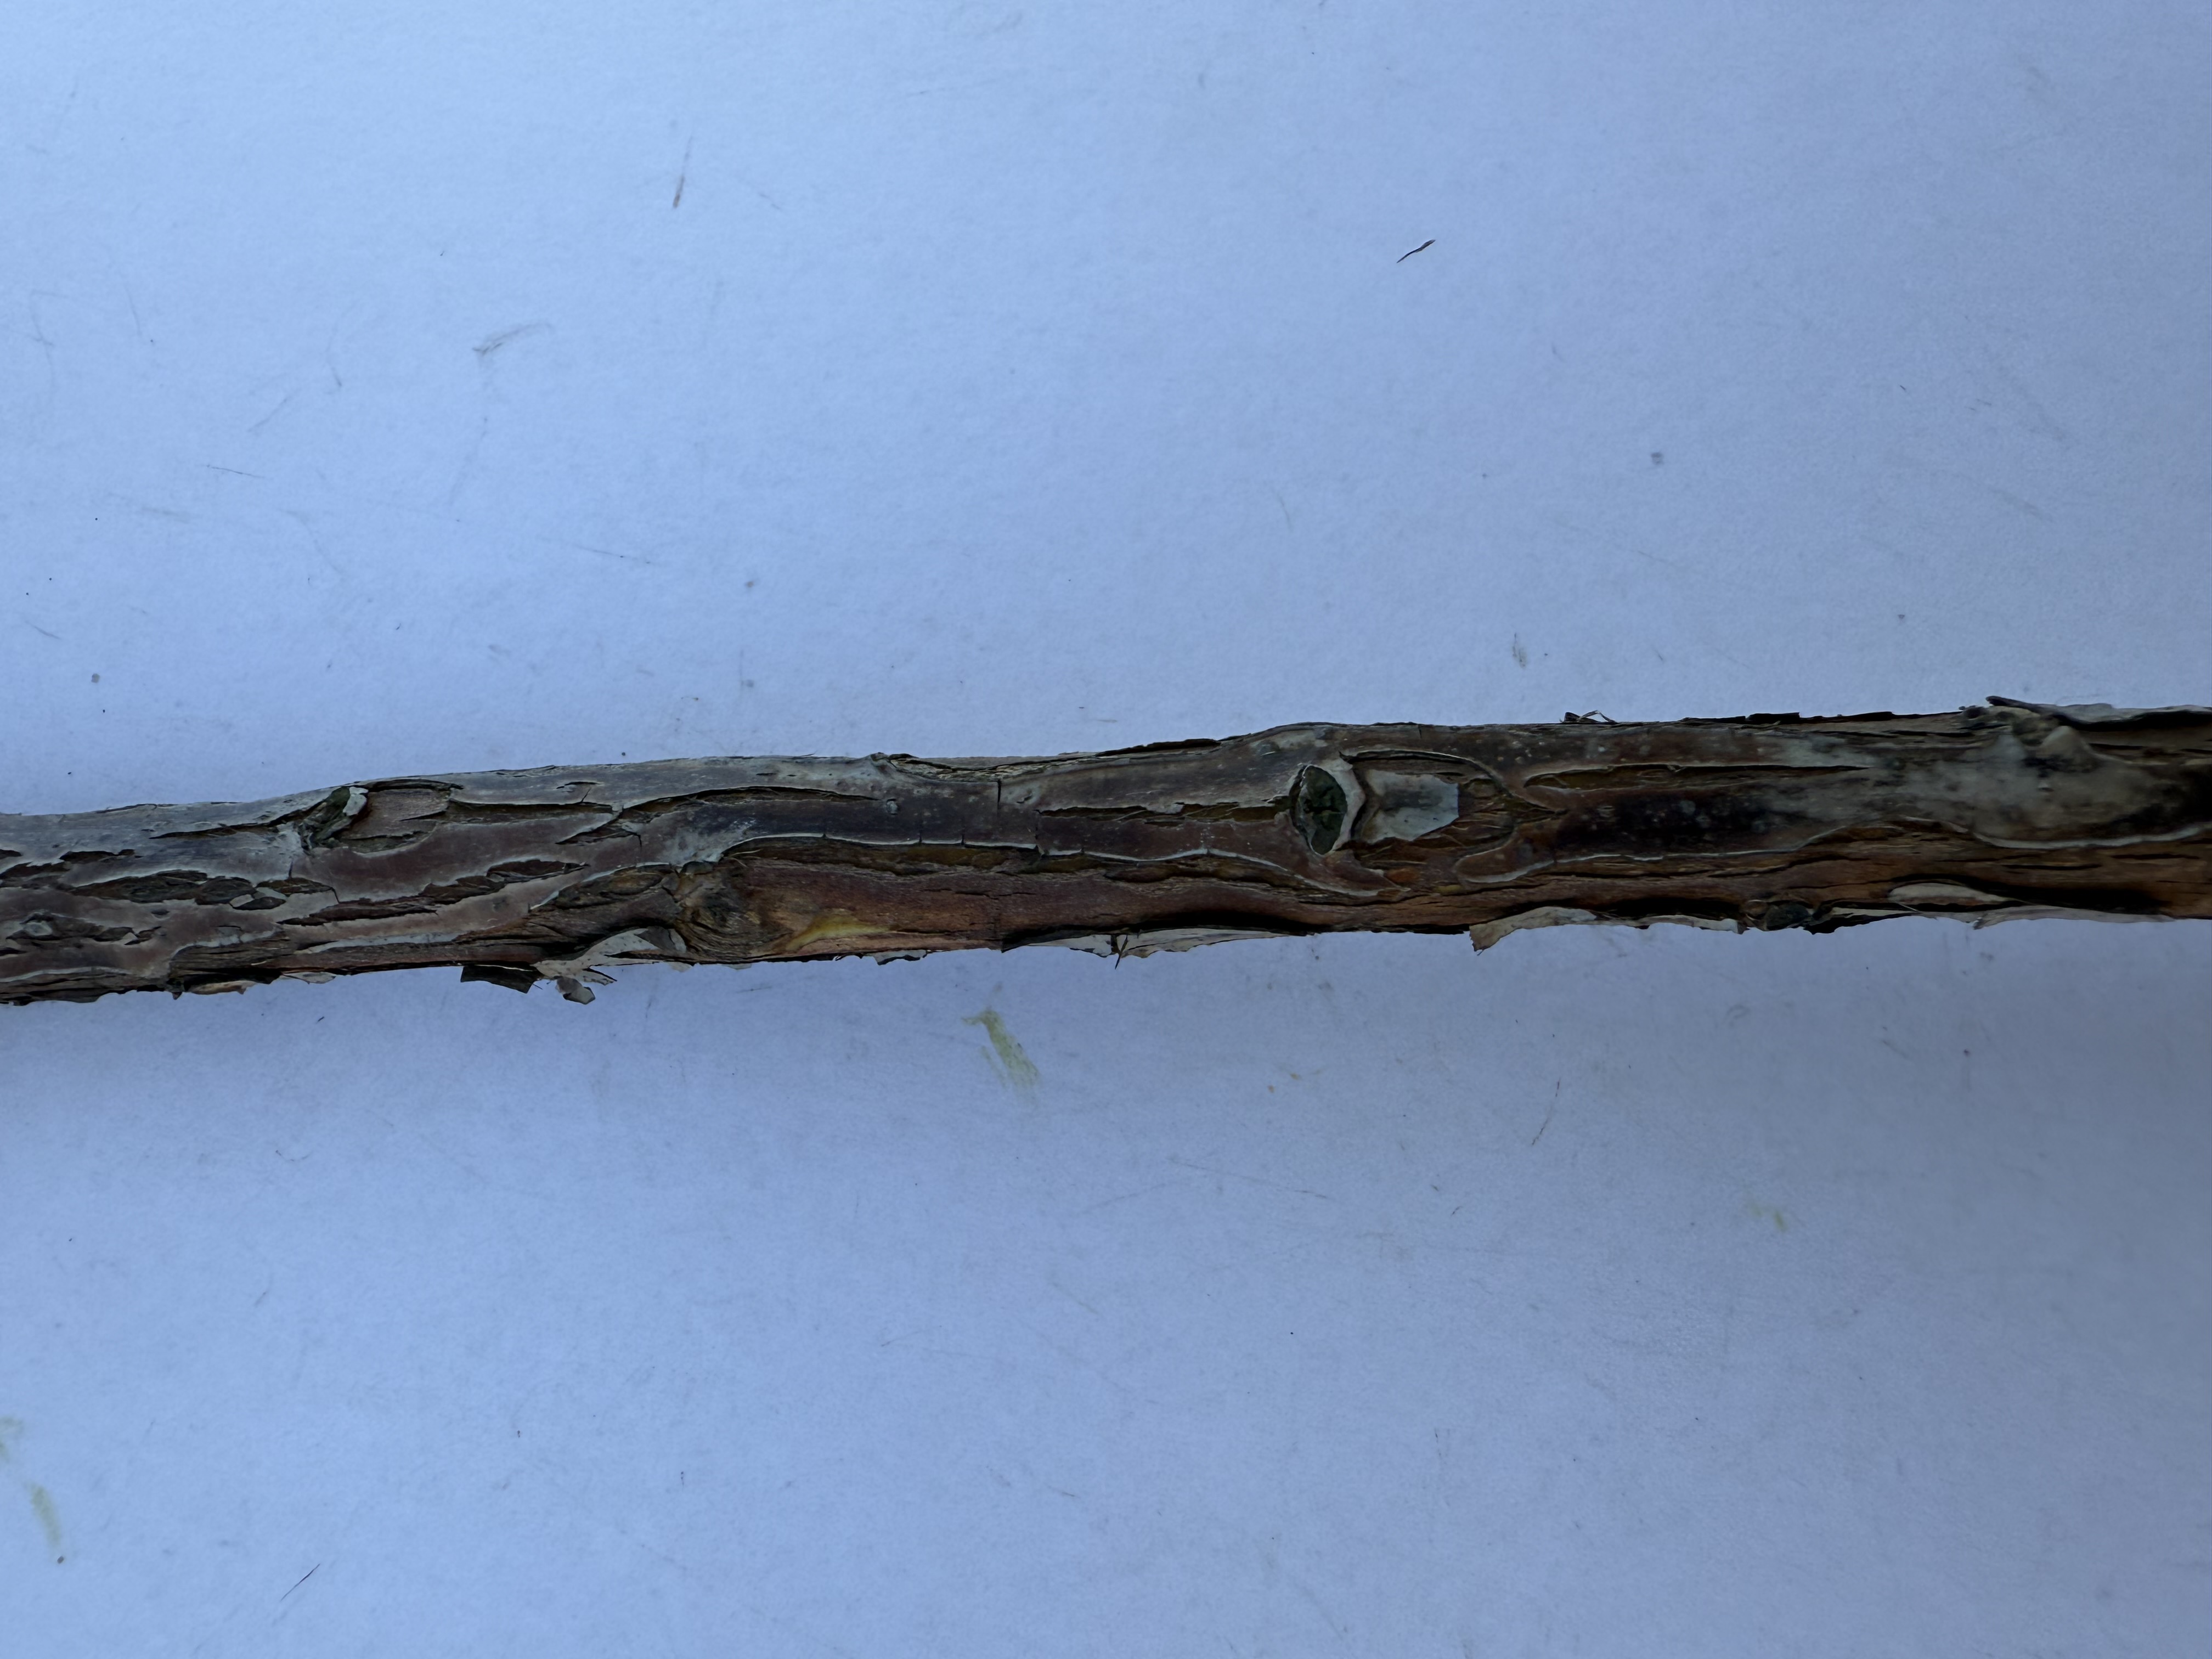
Variety: Wild Strawberry